Dragan Mektić

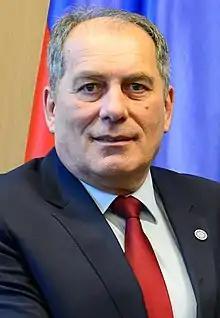
Mektić in 2016

Dragan Mektić (born 24 December 1956) is a Bosnian Serb politician and former criminal investigator who served as Minister of Security from 2015 to 2019. He was also a member of the national House of Representatives from 2019 to 2022.